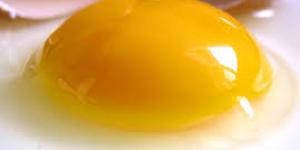
huevos encurtidos